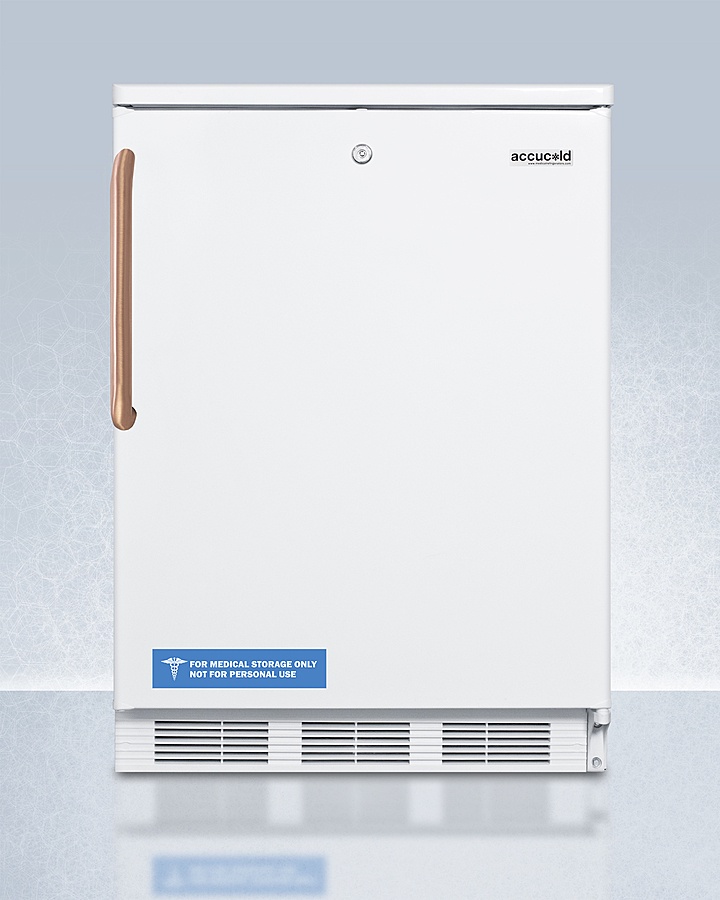
Accucold 24" Wide All-Refrigerator with Antimicrobial Pure Copper Handle - FF6LWTBC
Accucold 24" Wide All-Refrigerator with Antimicrobial Pure Copper Handle - FF6LWTBC Accucold by Summit Appliance offers a quality line of refrigeration designed for healthcare applications, with pure copper handles that kill microbes. The FF6LWTBC is a counter height all-refrigerator with a full 5.5 cu.ft. capacity inside a slim 24" footprint. Designed for freestanding use, this model has a white exterior and a right hand door swing. A front-mounted lock offers added security. Inside, the FF6LWTBC utilizes low maintenance automatic defrost operation. Our unique "hidden" evaporator is set behind the rear wall to create a seamless, easy-to-clean interior that also maximizes shelf space to provide generous storage. Adjustable wire shelves allow users to reconfigure the interior to accommodate a variety of sizes. Additional features include automatic interior lighting, door storage, and a crisper drawer. This unit includes an adjustable dial thermostat. With its ideal size and quality design, the FF6LWTBC is an attractive and reliable refrigerator for a variety of general purpose applications. For a built-in, ADA compliant version of this unit see FF6LWBITCBADA. For more finish options, browse the entire FF6 Series. NOTE: This unit is designed for general purpose applications and does not meet DOE energy standards for residential use. Features Copper handle: Naturally antimicrobial, the towel bar handle made from pure copper helps to protect against microbes for added safety and cleanliness Slim counter height dimensions: Our unique 24" wide models offer full capacity in a slim fit Front-mounted lock: Keyed lock offers added security Fully finished white cabinet: Allows the unit to be used freestanding Automatic defrost: Reduced maintenance with auto defrost system Hidden evaporator: Cold wall design with hidden evaporator and seamless interior One piece interior liner: Enjoy easy clean-up with a seamless liner that won't hold a mess in hidden crevices Adjustable shelves: Rearrange your refrigerator space to accommodate all shapes and sizes or remove shelves for a simple clean-up Crisper: Get the longest life and best taste out of produce by storing it in a convenient slide drawer Door storage: Store large bottles right on the door for easy access Interior light: Automatically illuminates when you open the door Right hand door swing: For this unit with the door opening from the other side, add option "LHD" Adjustable thermostat: Dial thermostat located inside for easy temperature management 100% CFC free: Environmentally friendly design without ozone-damaging chemicals CARB Compliant: Environmentally friendly hydrocarbon-based refrigerant for a greener footprint that meets current CARB regulations Specifications Overview Height of Cabinet: 33.5" (85 cm) Width: 23.63" (60 cm) Depth: 23.5" (60 cm) Depth with Handle: 26.0" (66 cm) Depth with door at 90°: 46.13" (117 cm) Capacity: 5.5 cu.ft. (156 L) Defrost Type: Automatic Door: White Cabinet: White US Electrical Safety: UL Canadian Electrical Safety: ULC Amps: 0.8 Weight: 100.0 lbs. (45 kg) Shipping Weight: 105.0 lbs. (48 kg) Parts & Labor Warranty: 1 Year Compressor Warranty: 5 Years UPC: 761101073477 Refrigerator Features Door Swing: RHD Reversible: Factory Reversible Crisper Qty: 1 Crisper Finish: Opaque Crisper Cover: Glass Shelf Type: Wire Shelf Qty: 3 Full Door Shelf Qty: 3 Adjustable Shelves: Yes Thermostat Type: Dial Refrigerant Type: R600a Refrigerant Amount: 0.64oz. Level Legs Qty: 2 Interior Light: Yes Temperature Range: 34ºF to 46ºF Dimensions Interior Height: 27.75" (70 cm) Interior Width: 20.0" (51 cm) Interior Depth: 17.5" (44 cm) Compressor Step Height: 7.0" (18 cm) Compressor Step Width: 20.0" (51 cm) Compressor Step Depth: 6.0" (15 cm) Available Upgrades Exterior DL2B: Factory installed NIST calibrated digital data logger (DDL) TT: Installed thermometer ODA: Open door alarm PH: Probe Hole Legs to raise unit height DT: Digital thermostat CAS6 6" casters CAS3 3" casters Alarm Extra key SS Hinges SCD: Self-closing door LHD: Left hand door swing Latch for door SSK HG: Hospital grade cord Lock KEYPAD AC Keypad Interior FCGP: Internal fan with gel packs FC: Internal Fan Door STO: Step-To-Open Door Pedal Manufacturer Resources Brochure Use and Care
Brand: Accucold
Category: Business & Industrial > Medical > Medical Furniture > Medical Cabinets > Exam Room Cabinets